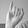
ASL letter: I